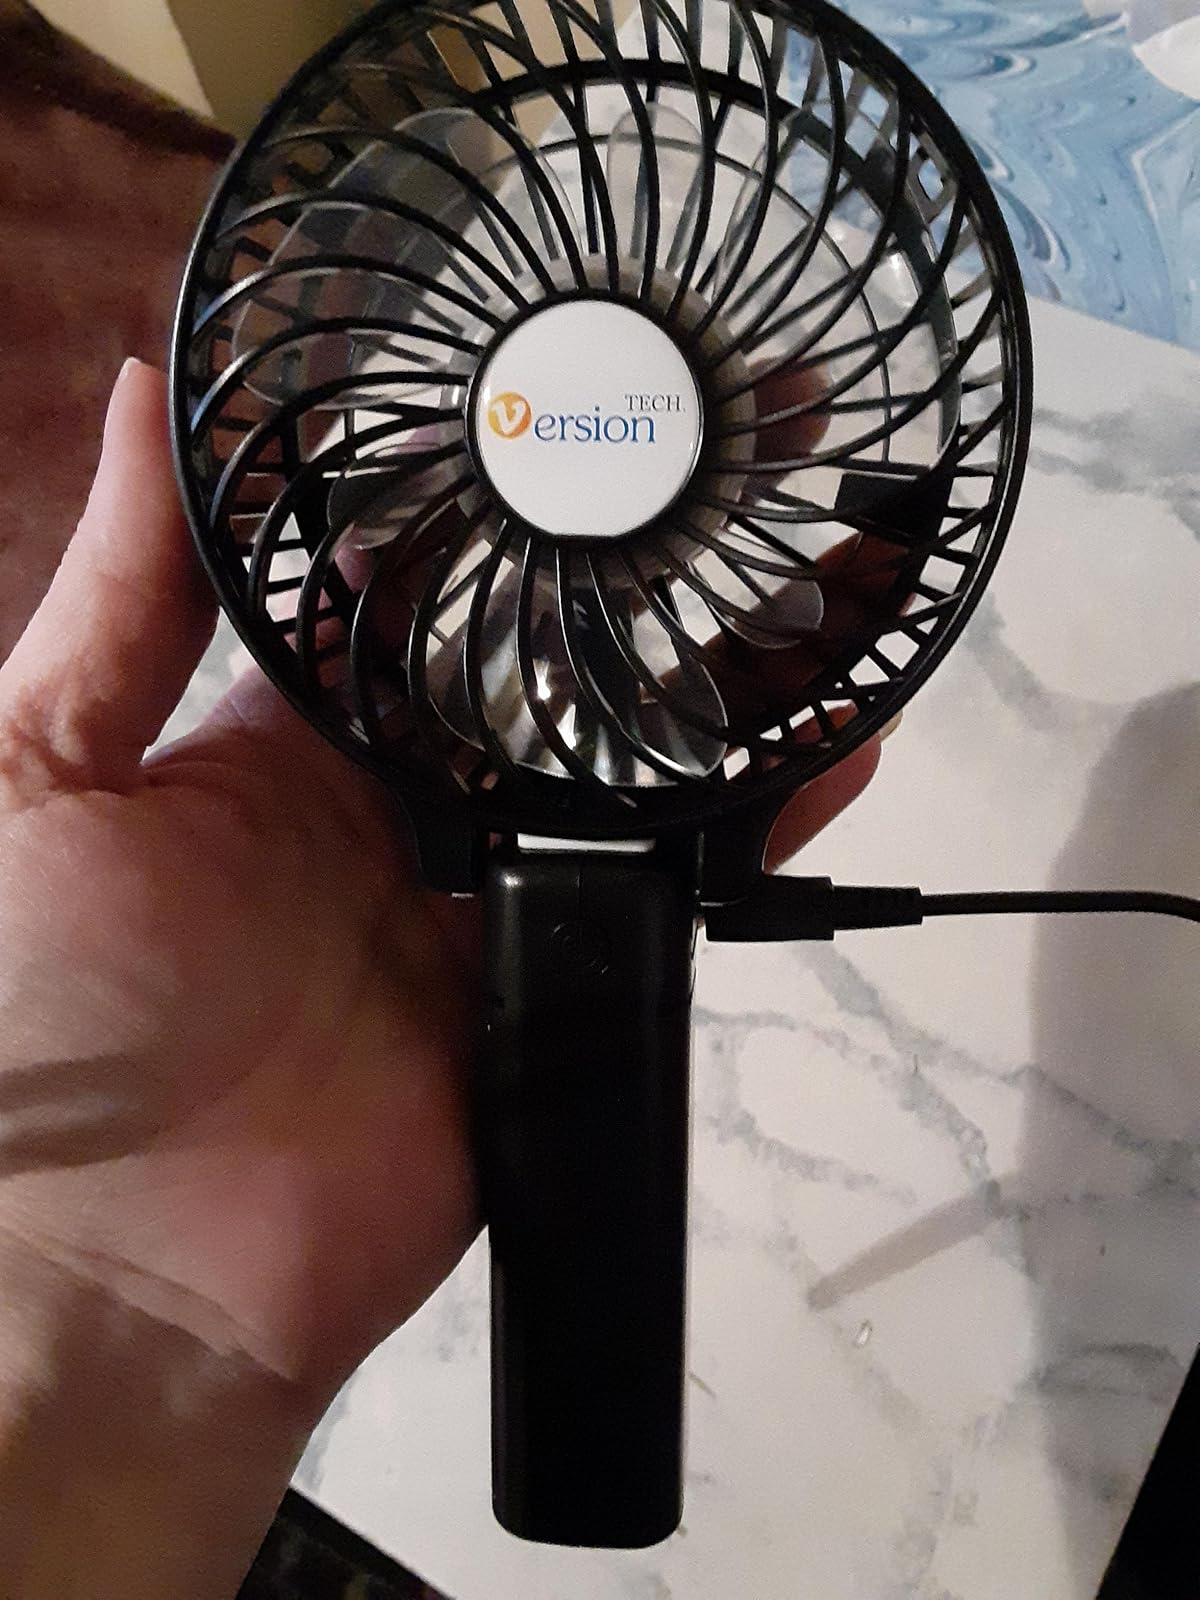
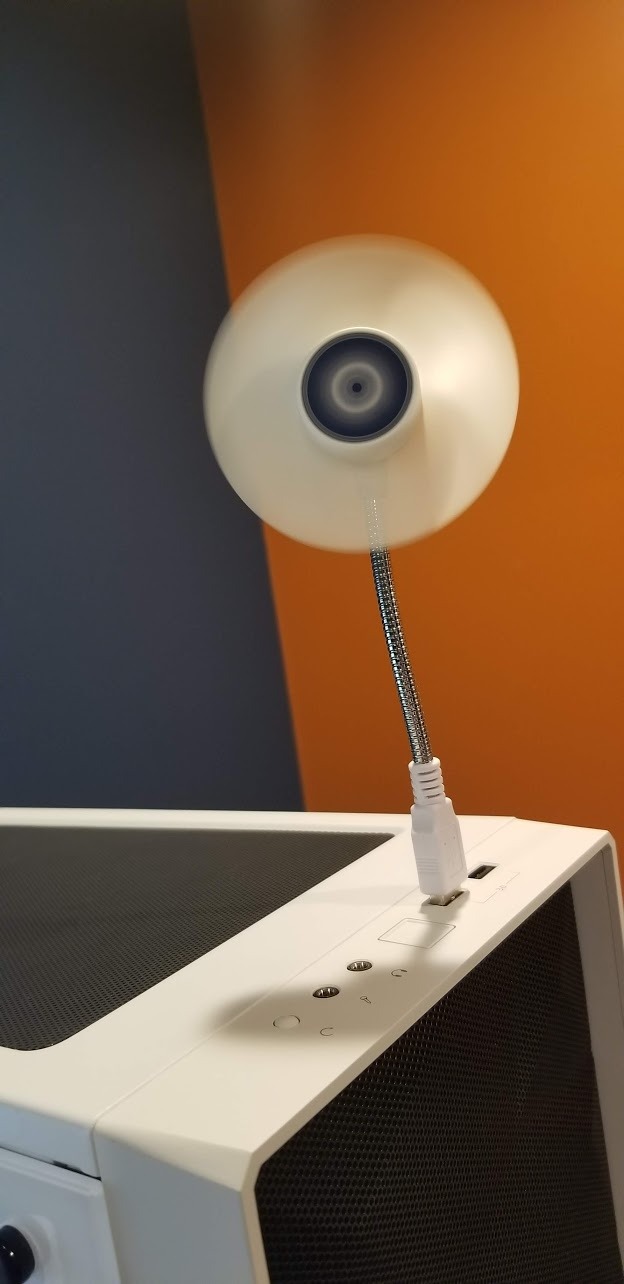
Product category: fan
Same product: no